Micha Tomkiewicz

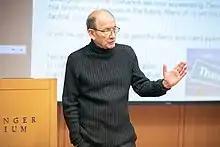
Micha Tomkiewicz speaks at Brooklyn College on Holocaust Remembrance Day 2020

Marcelli Robert (his name was changed after the war to "Micha") Tomkiewicz was born on May 25, 1939, in Warsaw, Poland, and lived in the Warsaw Ghetto before his family was sent off to the German concentration camp Bergen-Belsen. On Friday, April 13, 1945, Tomkiewicz was among the 2,500 Jewish prisoners rescued from one of what have now come to be known as the Bergen-Belsen Death Trains. As the war drew to a close, the Germans, anticipating the arrival of Allied forces had evacuated these prisoners and loaded them onto trains headed to Theresienstadt, a concentration camp further from the front lines. The American 743rd Tank Battalion of the 30th Infantry Division came to one of the three trains, which had been abandoned near Magdeburg by fleeing German troops. Tomkiewicz was 6 at the time, when he, along with his mother and uncle were liberated. They soon relocated to Palestine to rebuild their lives.